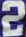
Number: 2